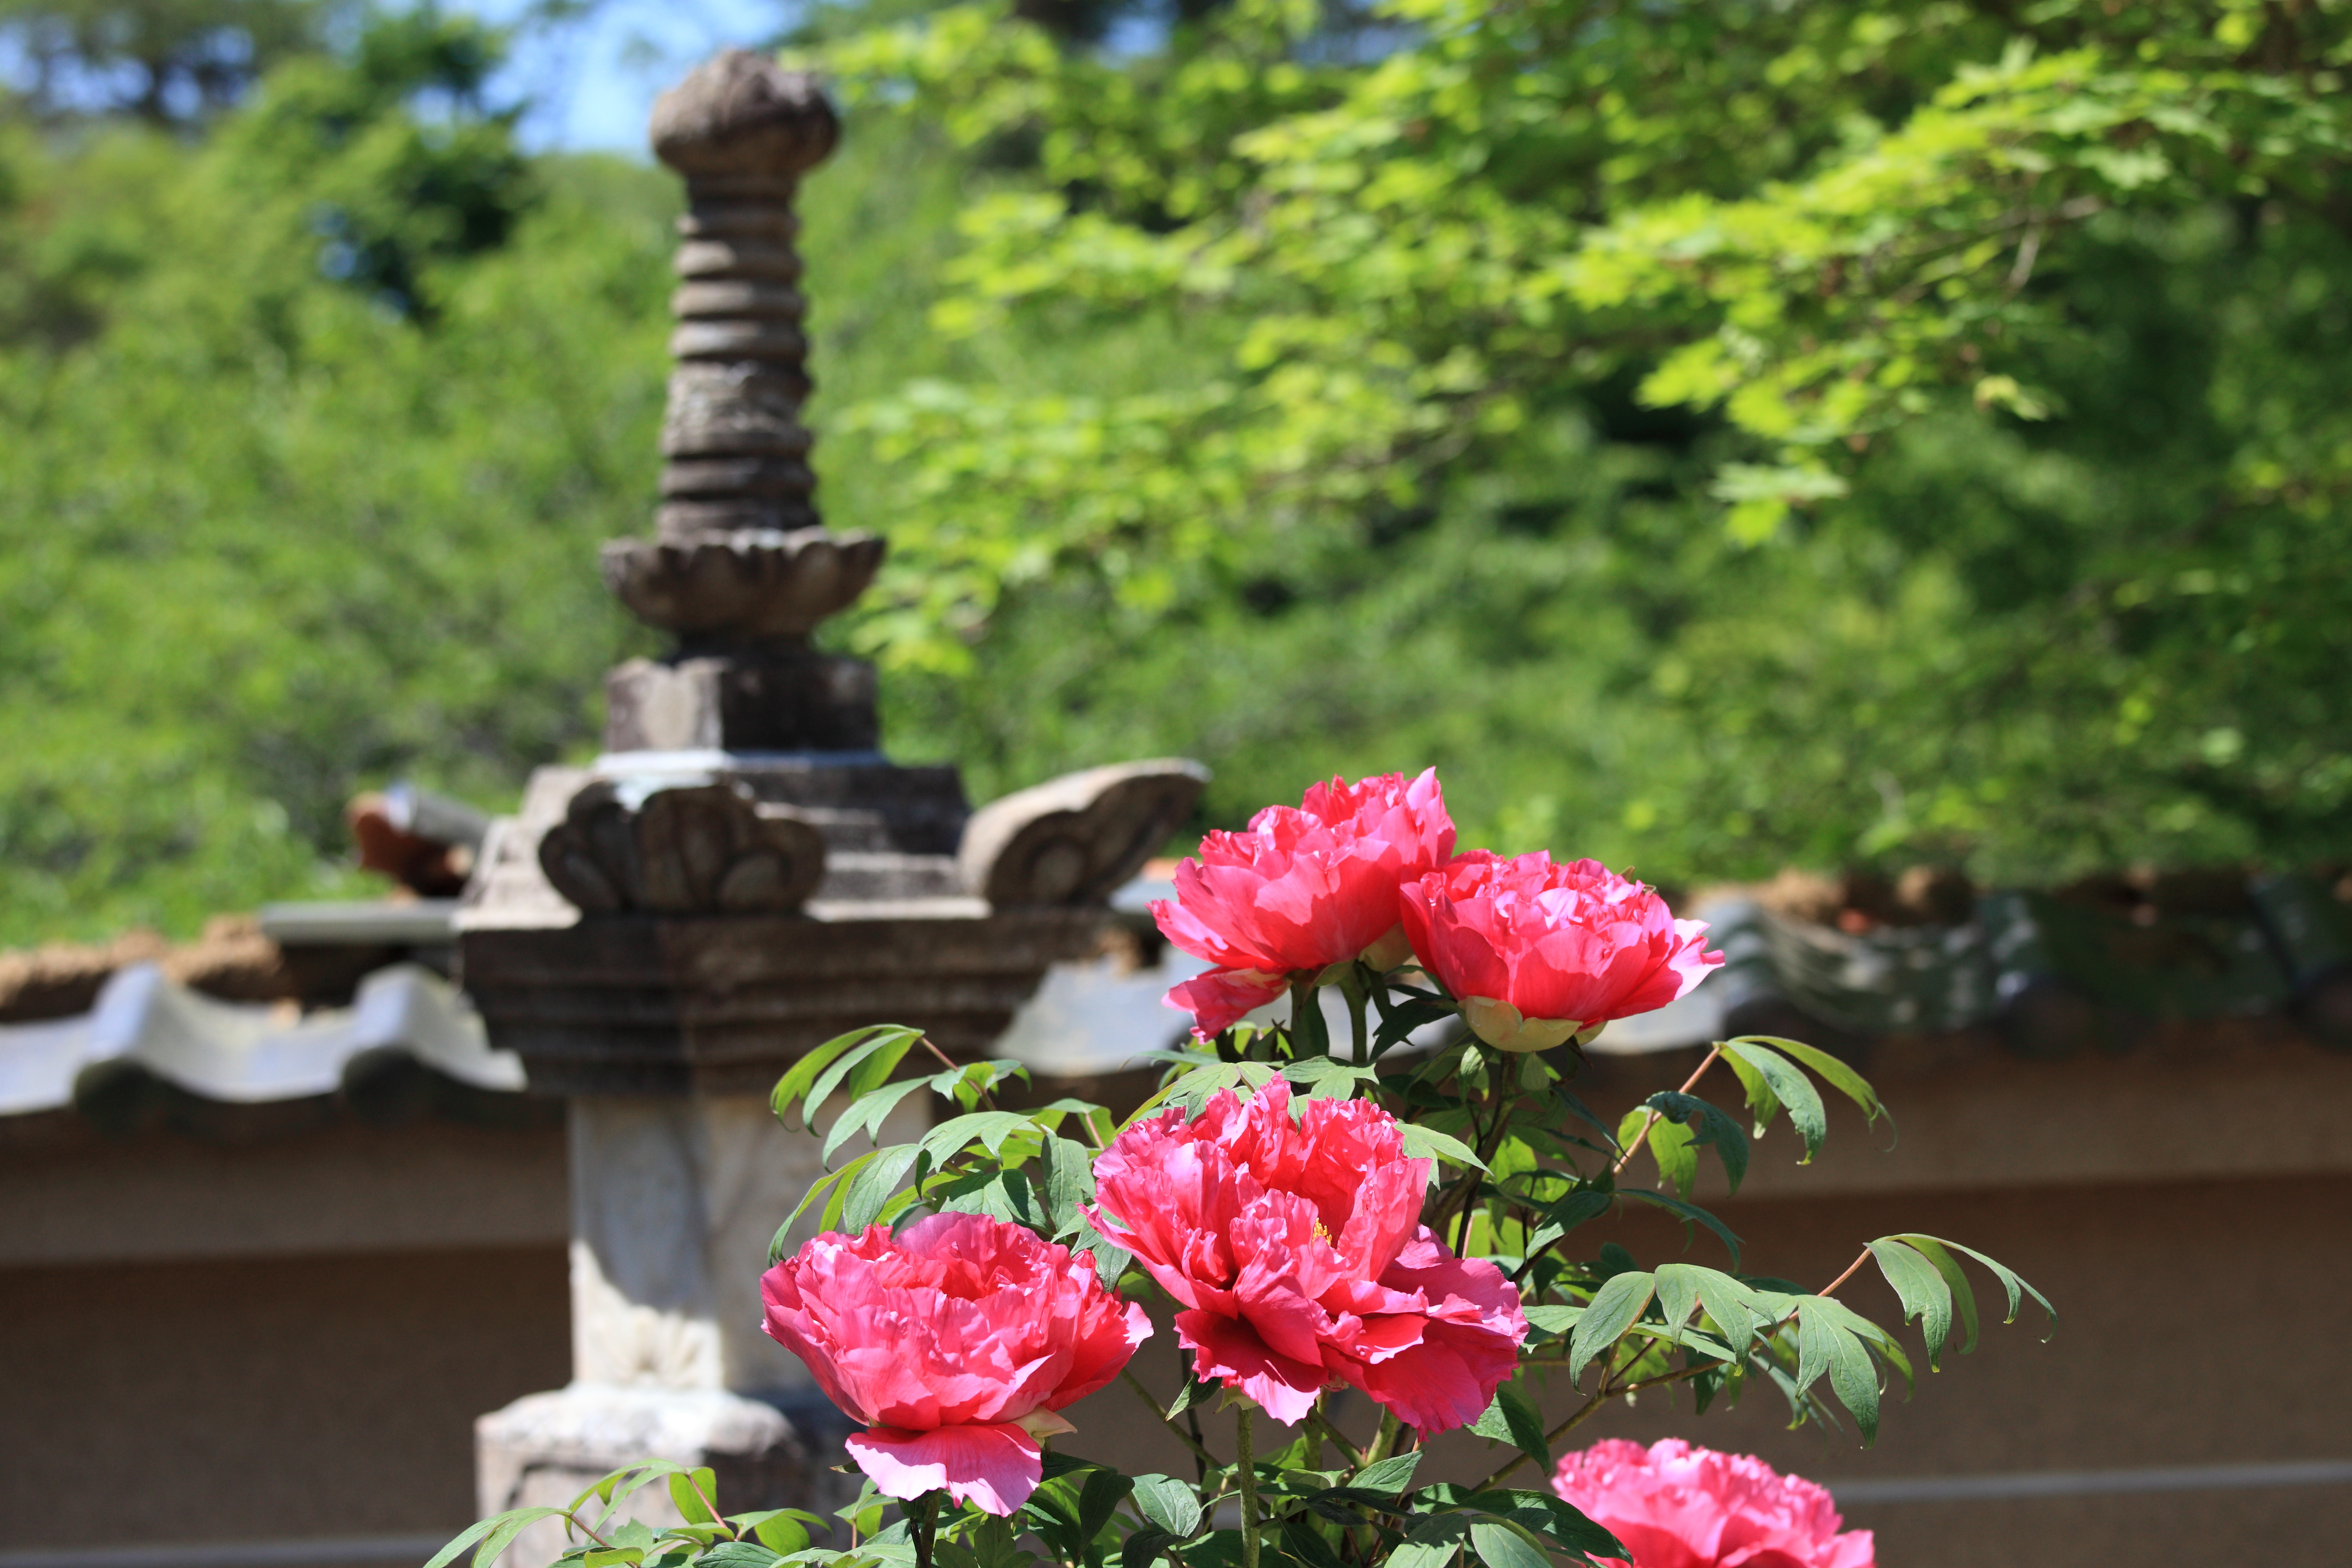
blossom, plant, flower, high, botany, garden, flora, cool image, temple, shrub, tochigi, 5d, hires, markii, floristry, hi, res, resolution, peony, nasu, batohin, paeonia, suffruticosa, flowering plant, garden roses, floral design, land plant, flower arranging